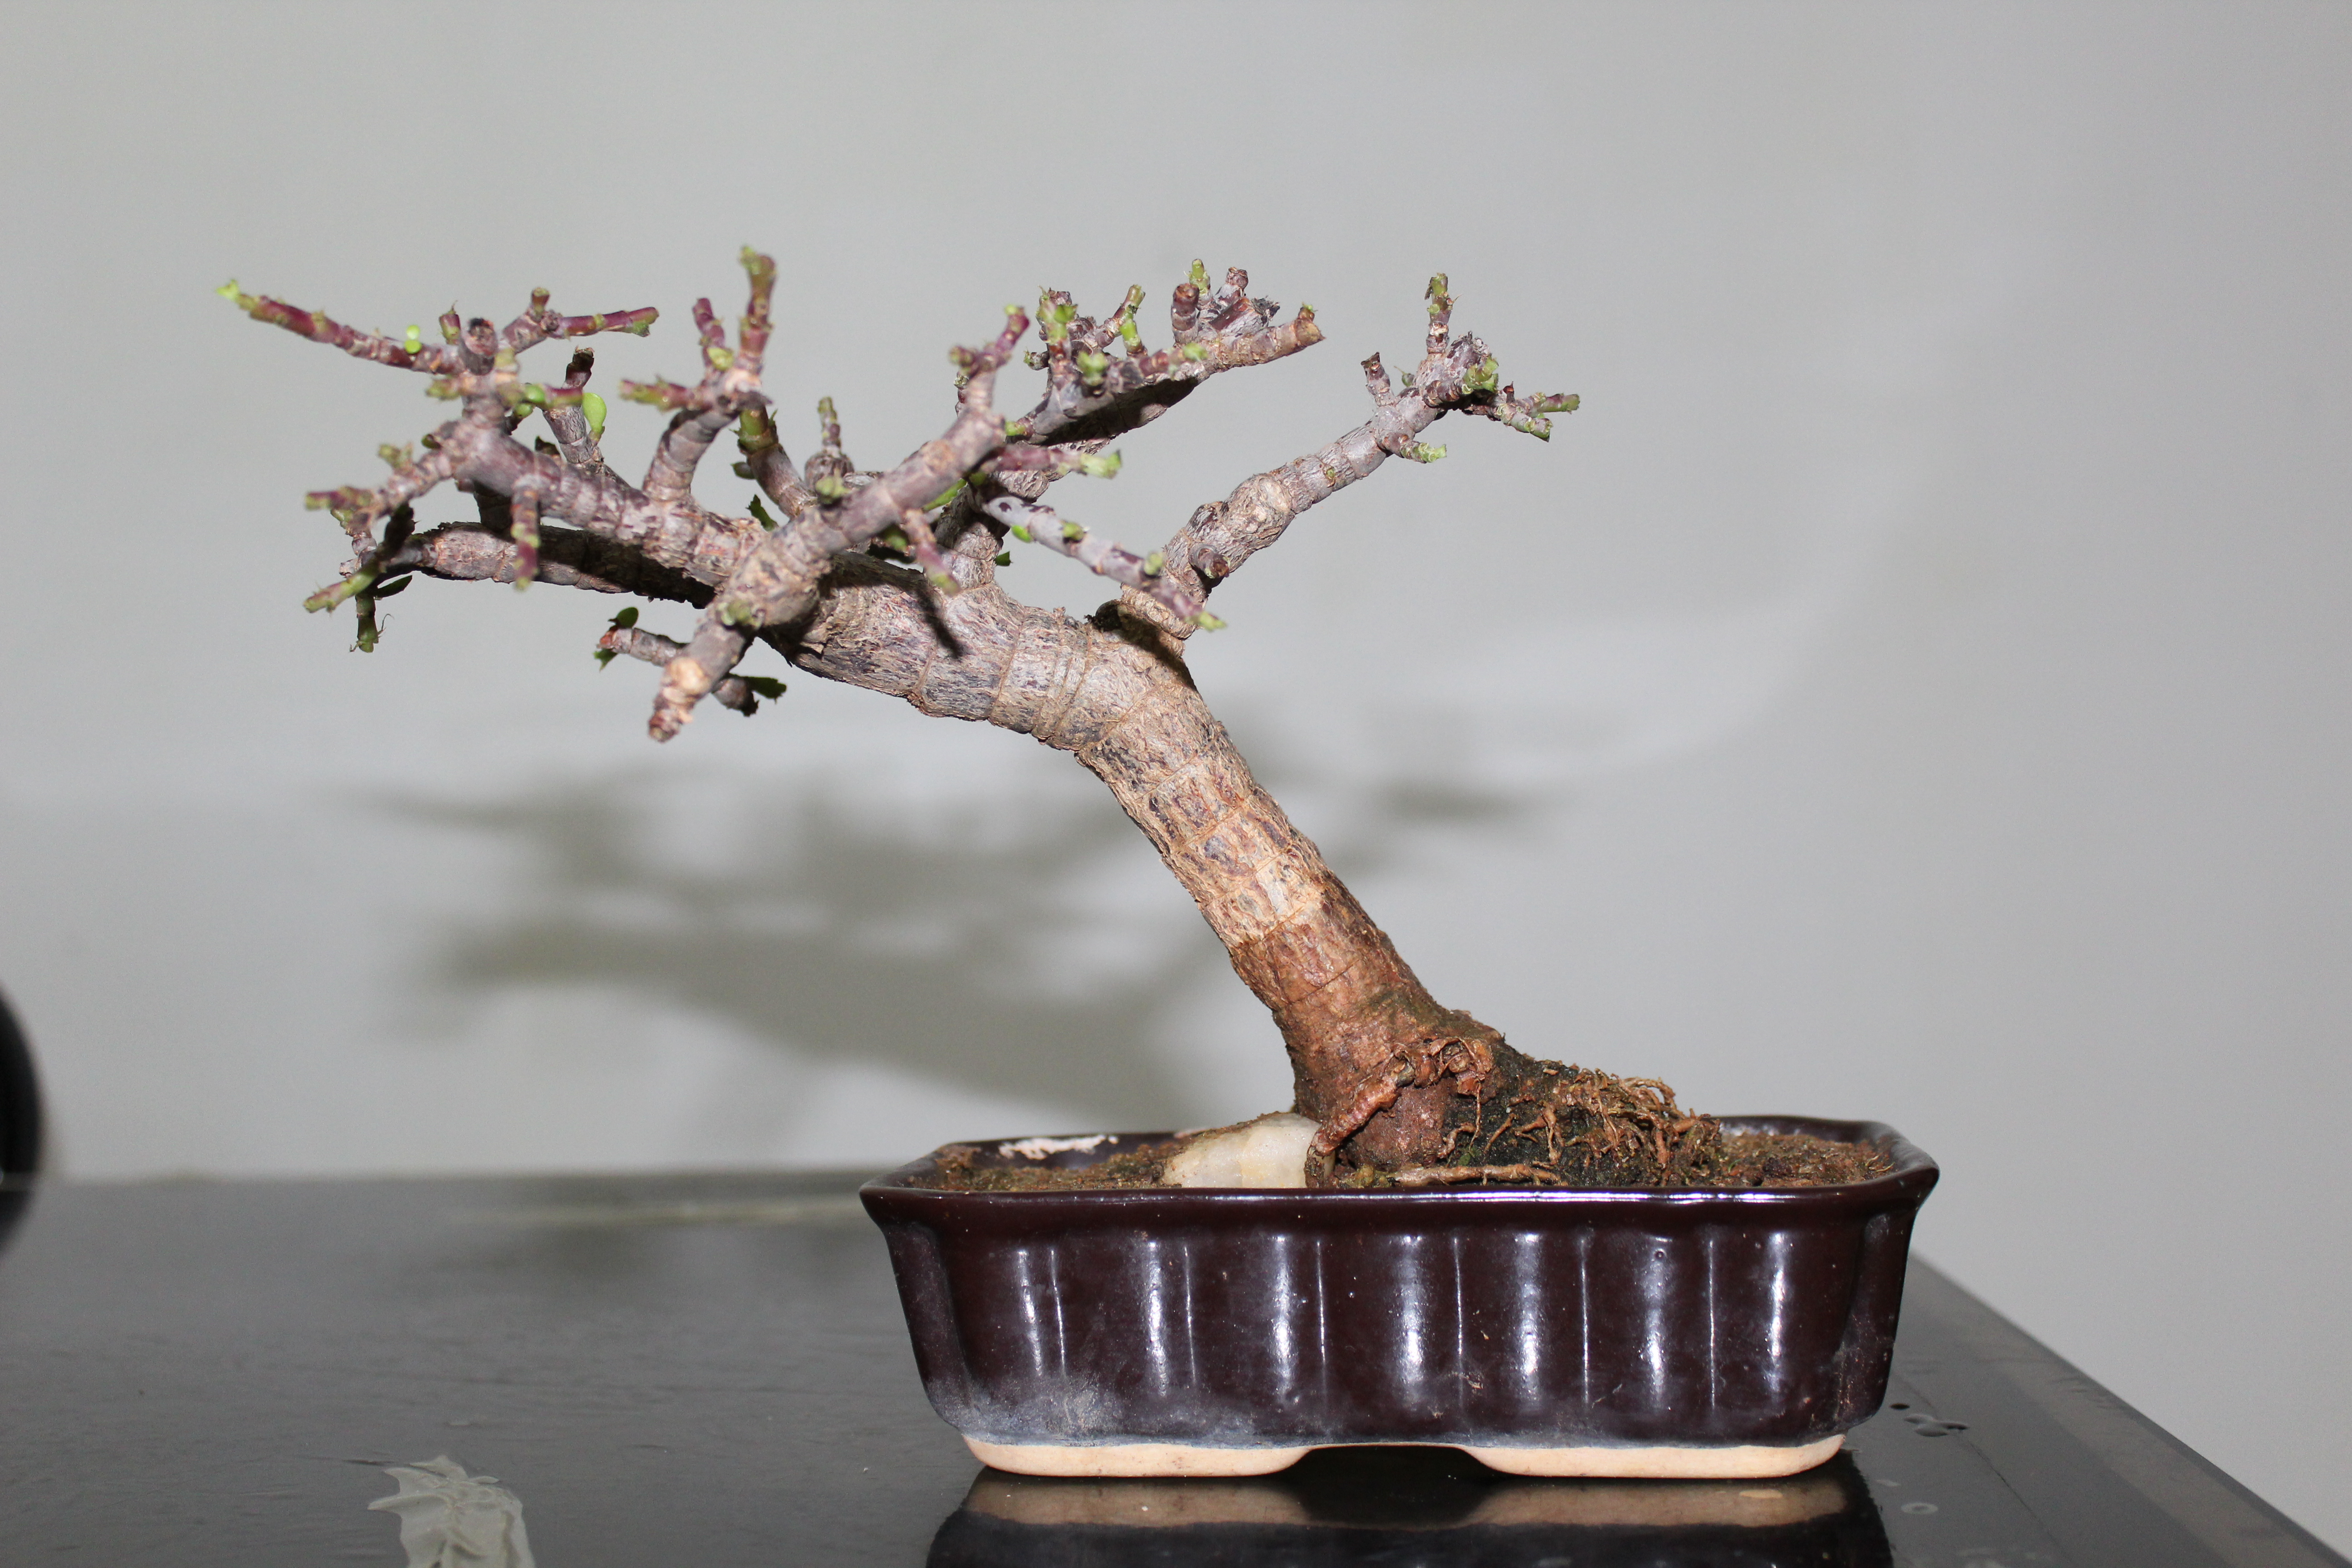
bonsai, tree, plant, houseplant, sageretia theezans, flowerpot, branch